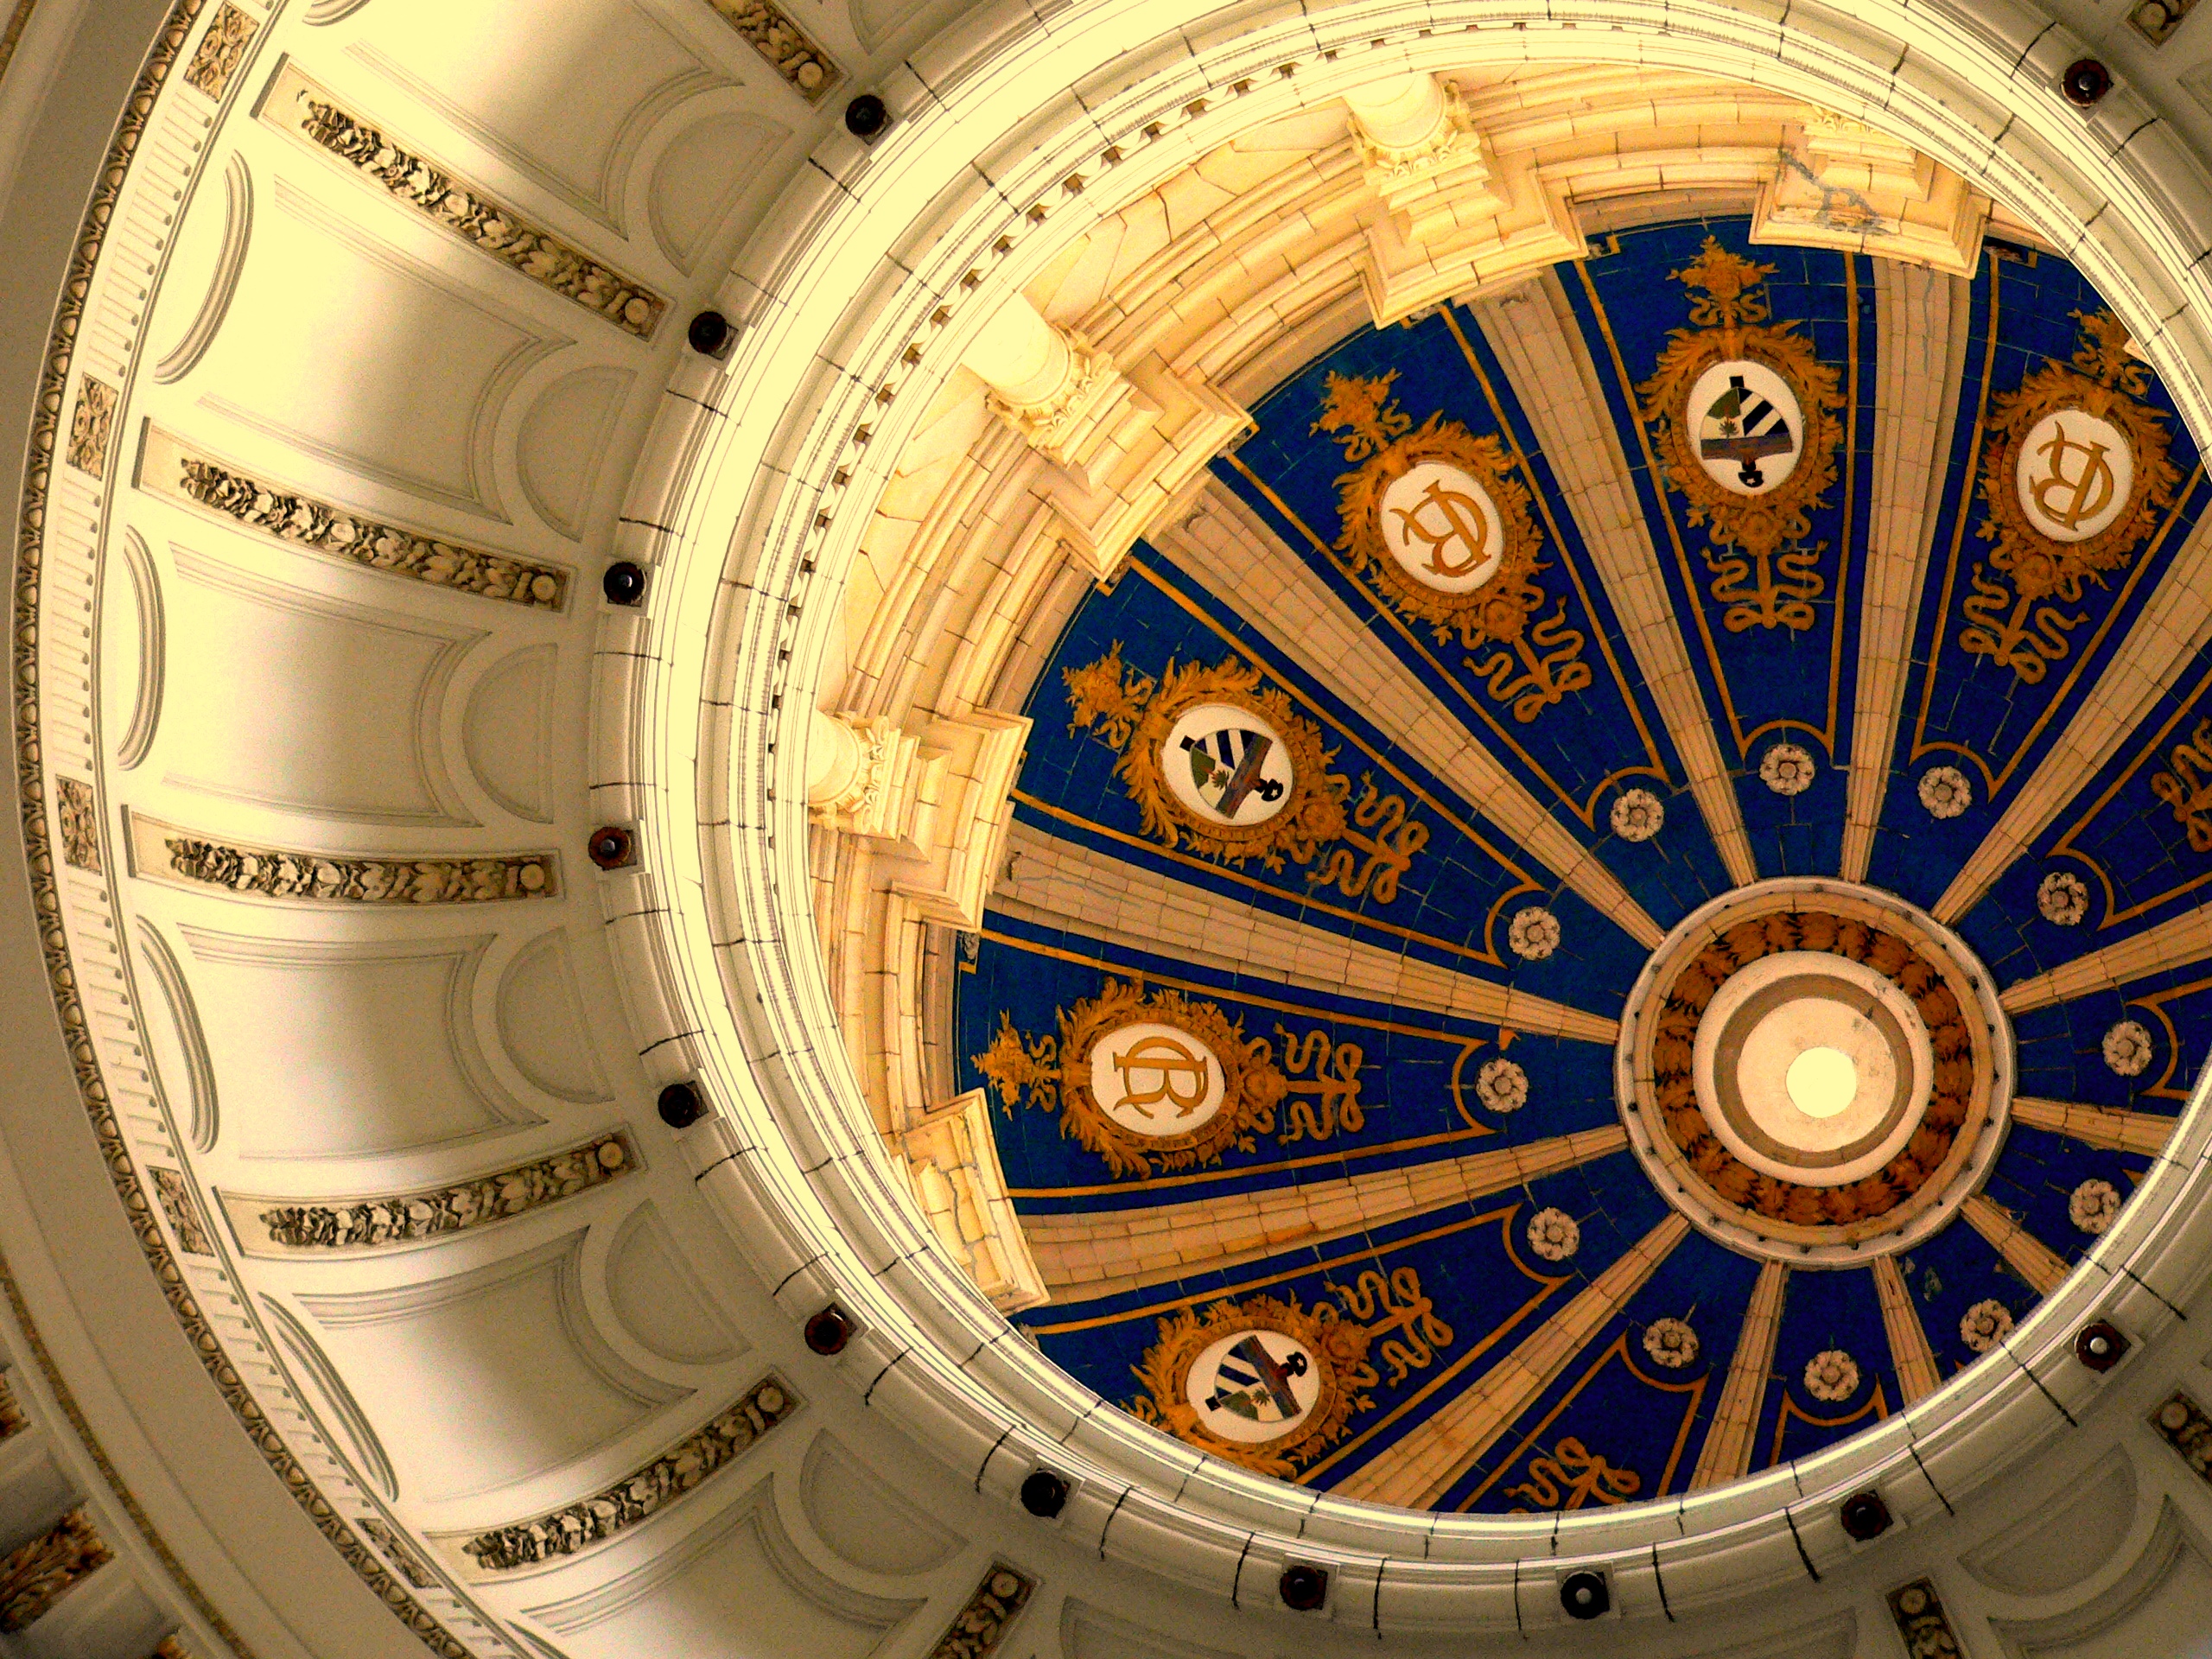
architecture, building, blue, circle, cuba, symmetry, circles, dome, capitol, anawesomeshot, havanna, cupola, man made object